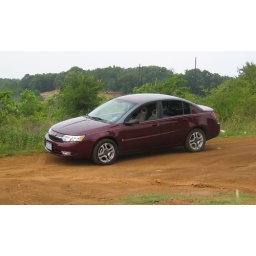
Closer up of car parked near beach of Grapevine lake.